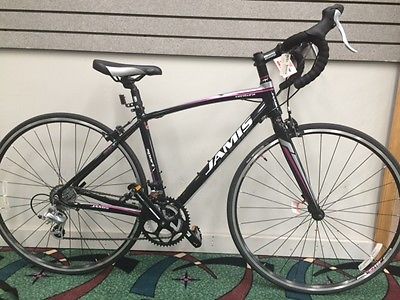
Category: bicycle